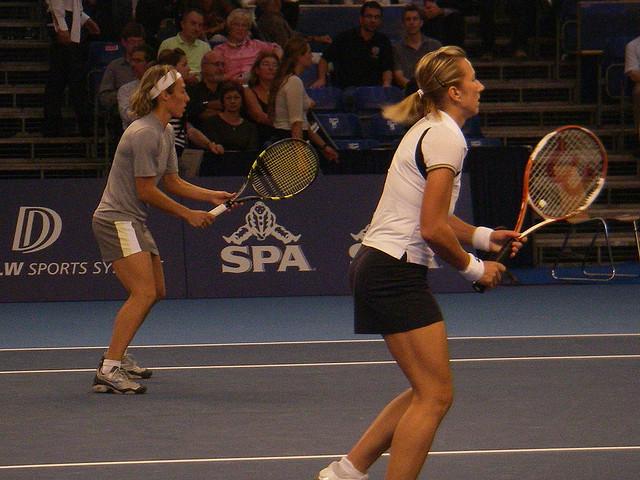
Two tennis players preparing to track a ball.